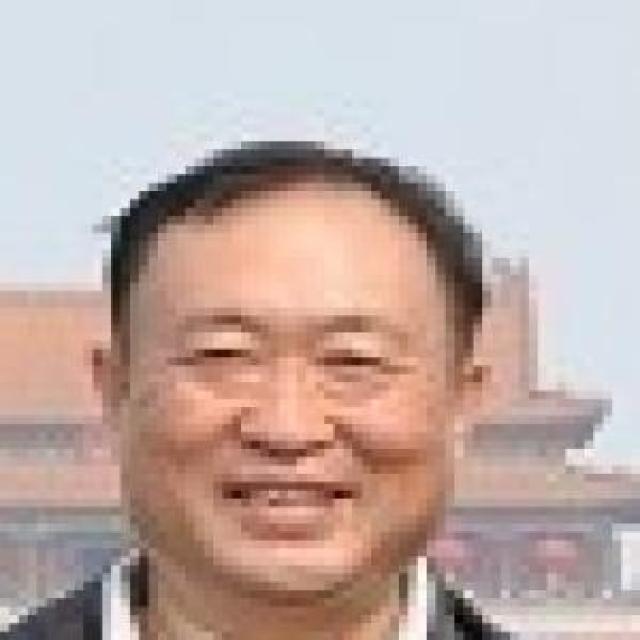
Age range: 45-64